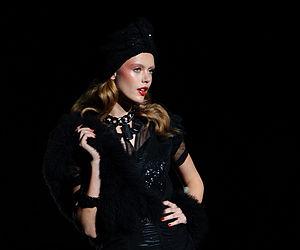
Anna Sui est une créatrice de mode américaine.